How to Frame a Figg

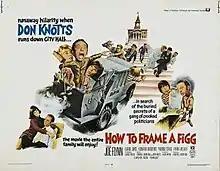

How to Frame a Figg is a 1971 comedy film about a bookkeeper's bungling assistant, Hollis Alexander Figg (played by Don Knotts), in the Dalton city hall, who finds himself framed for embezzlement.